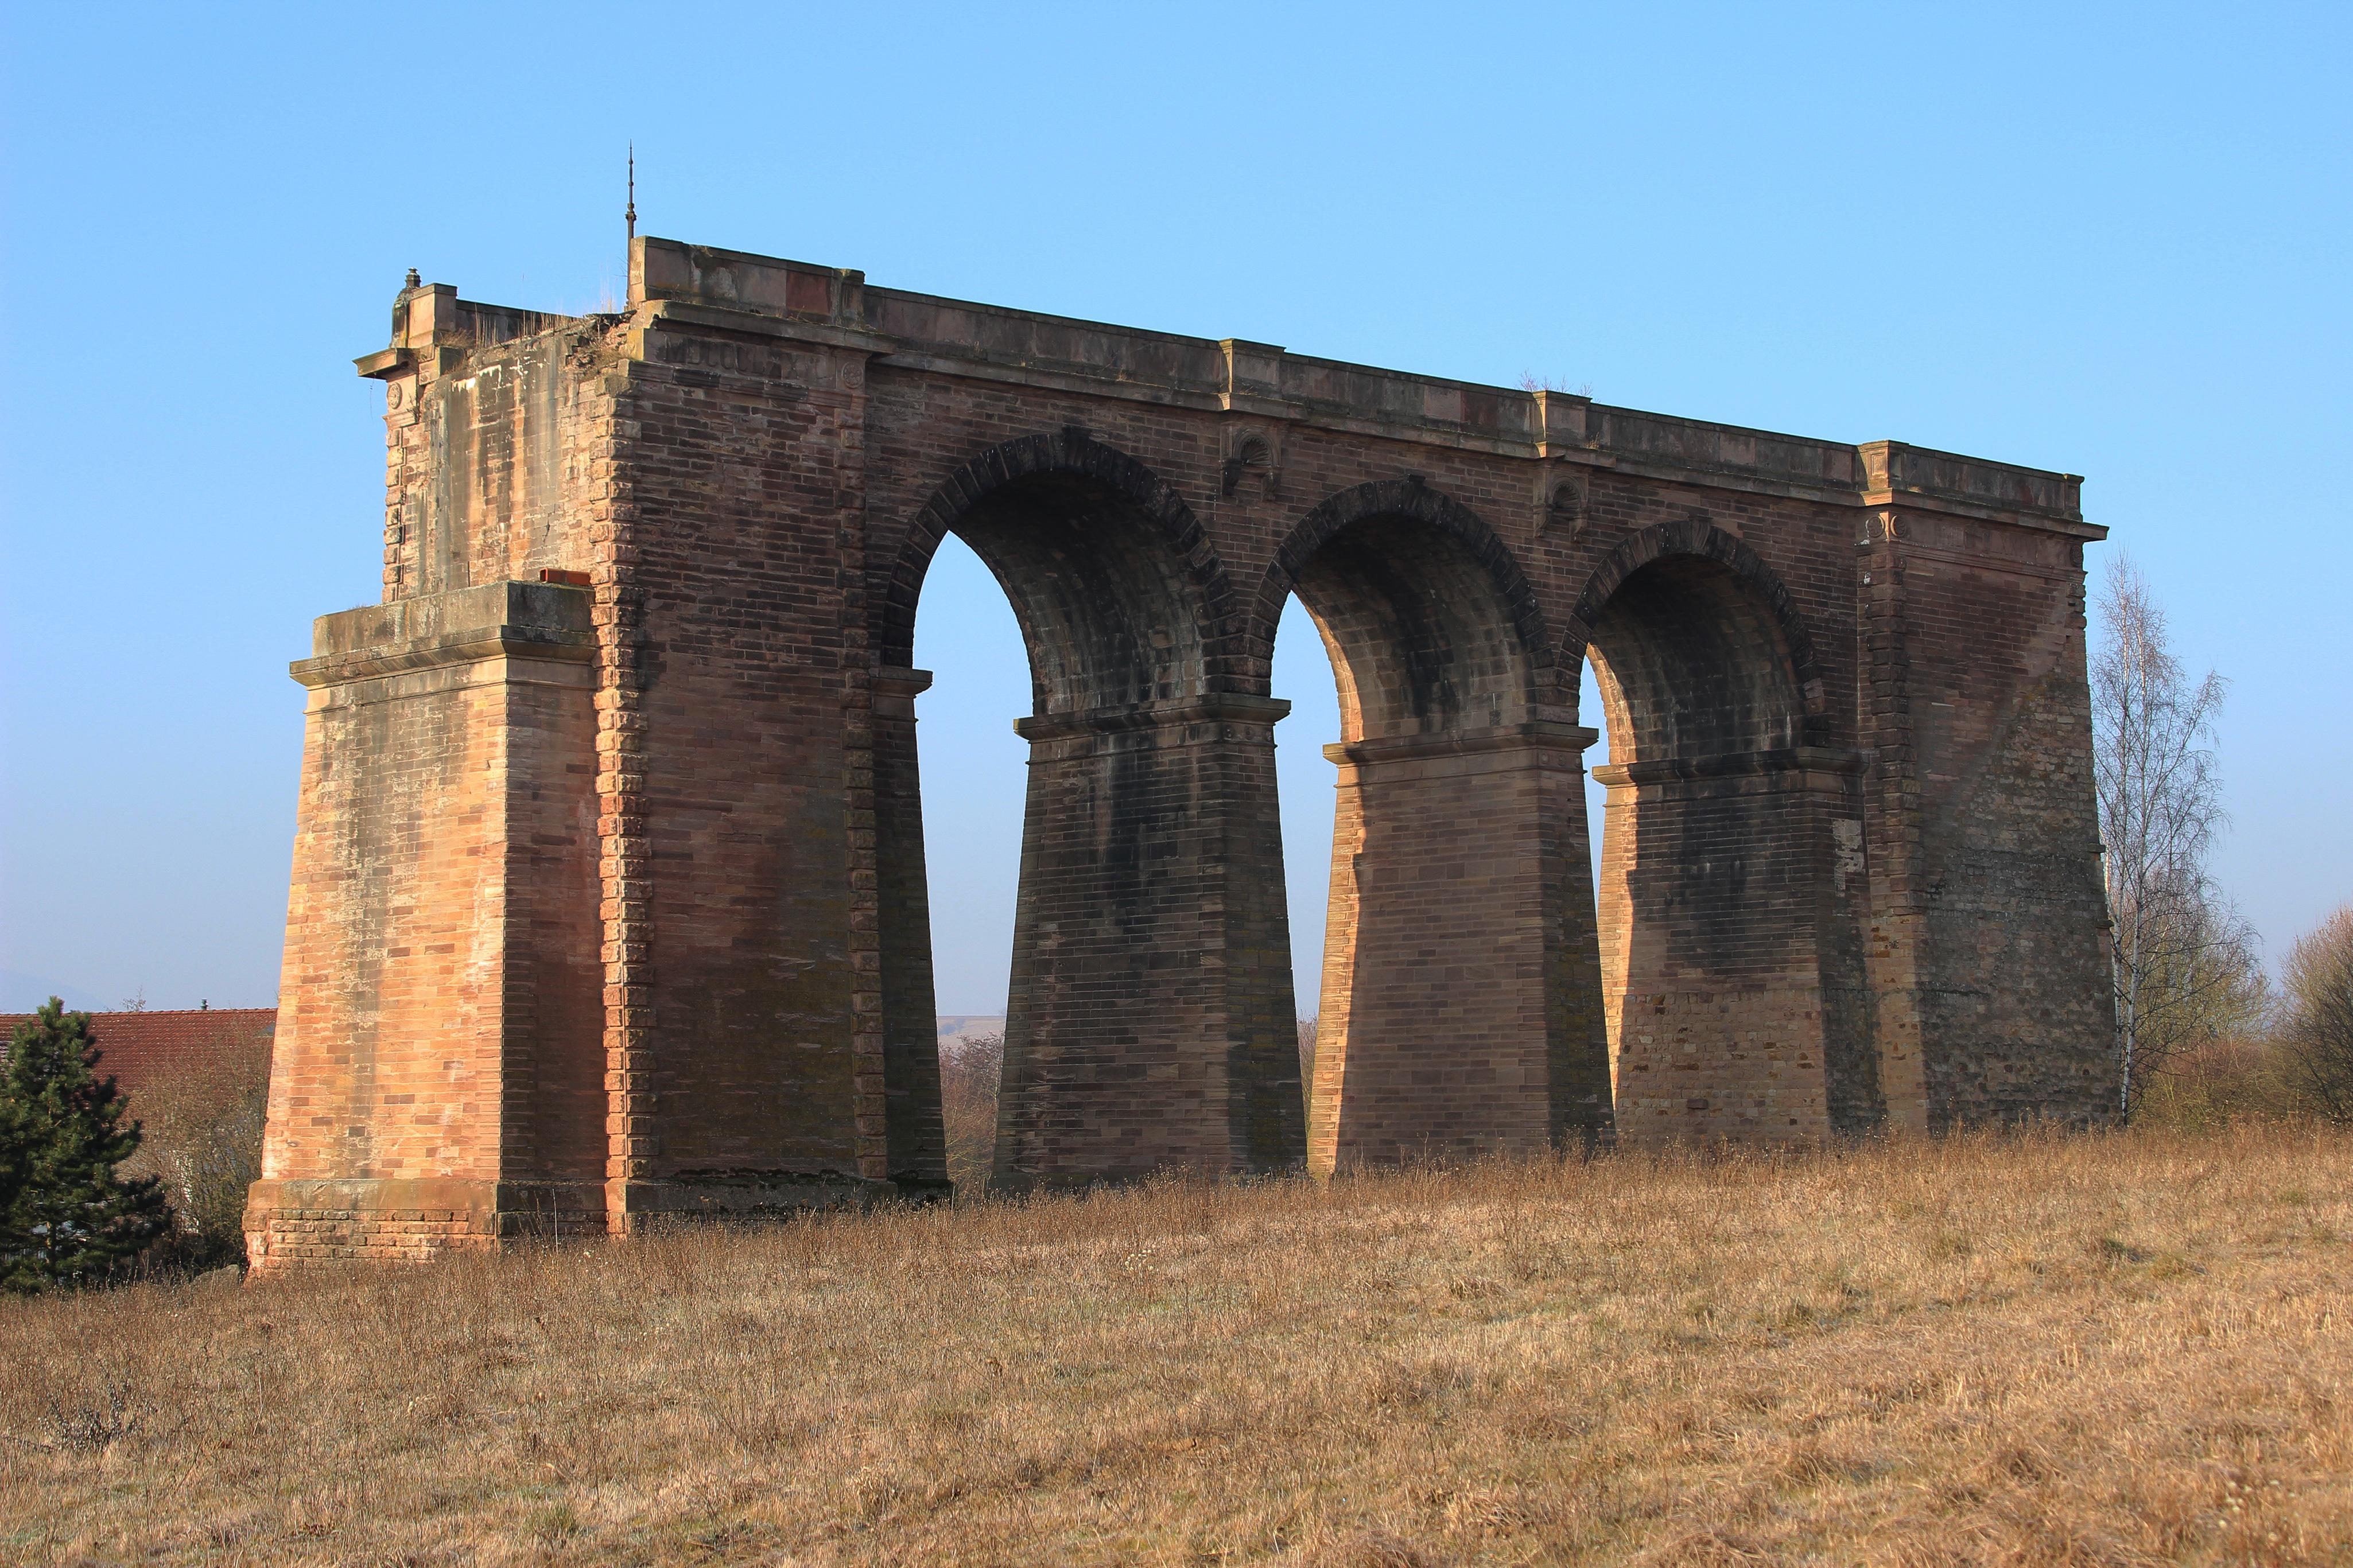
bridge, landmark, historic site, aqueduct, arch, viaduct, architecture, ancient history, ruins, ancient roman architecture, ancient greek temple